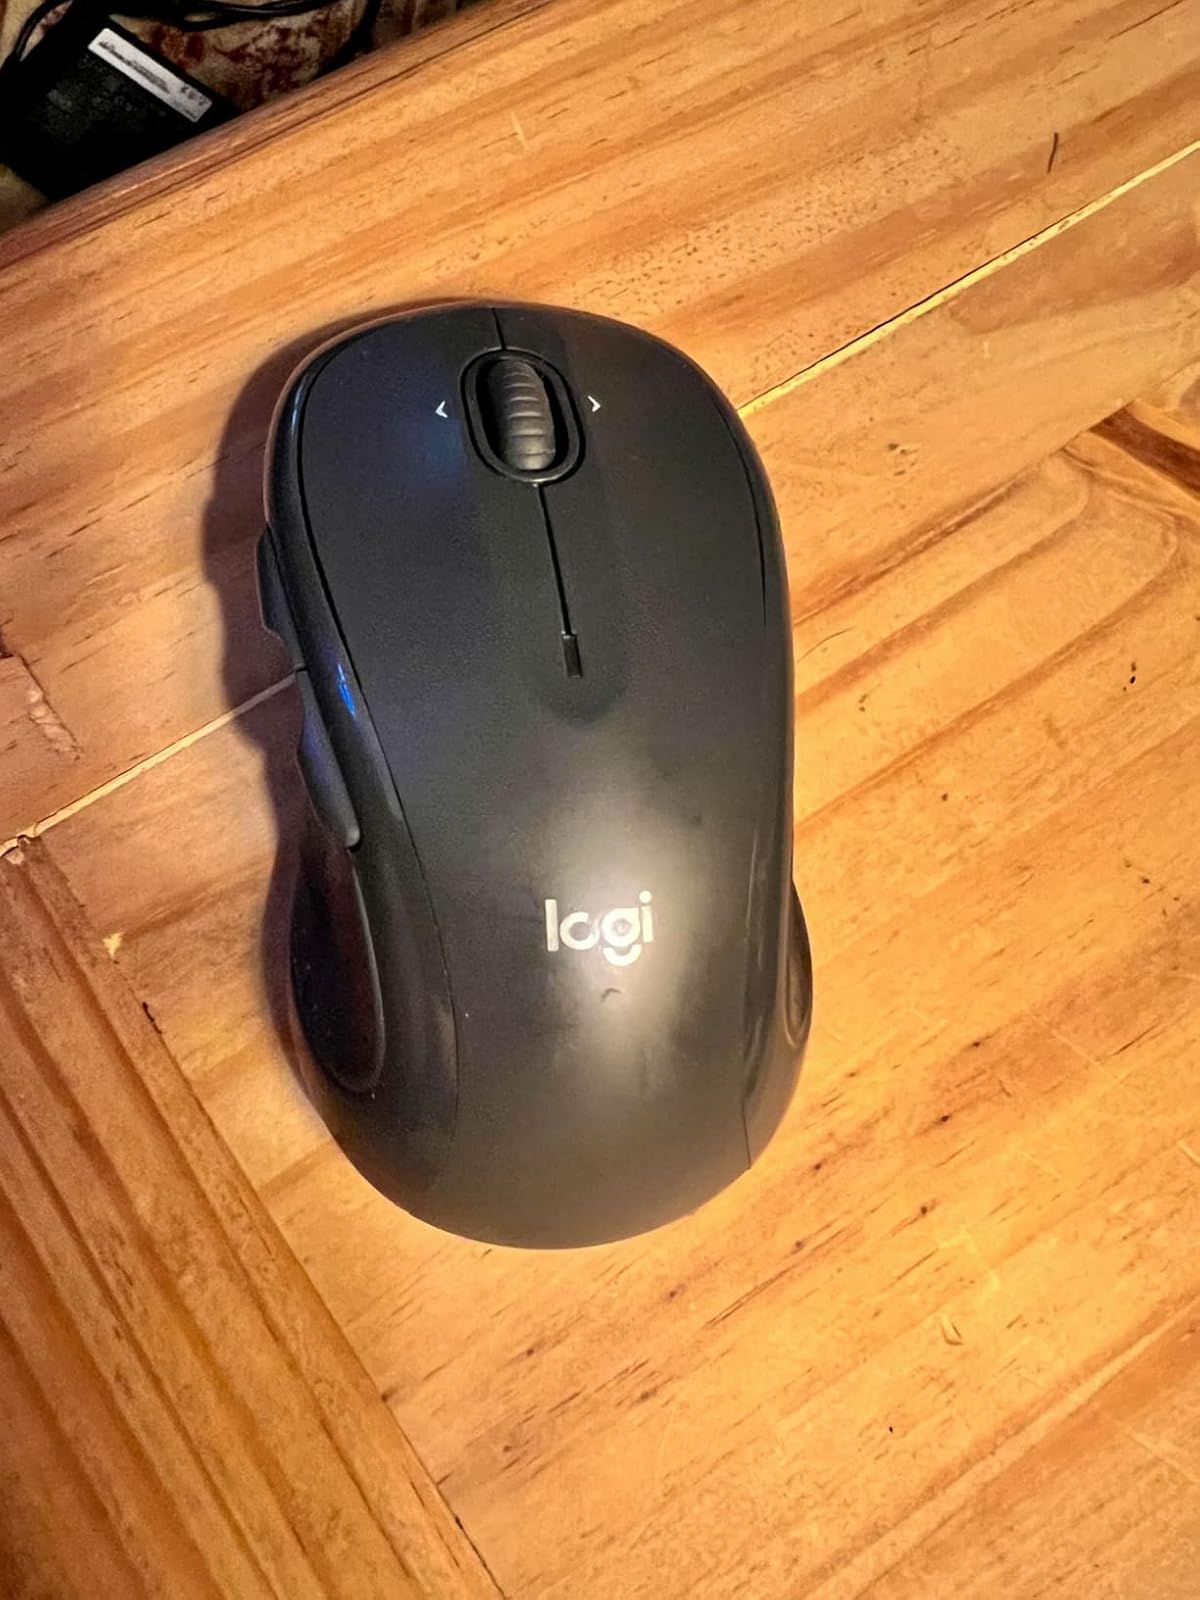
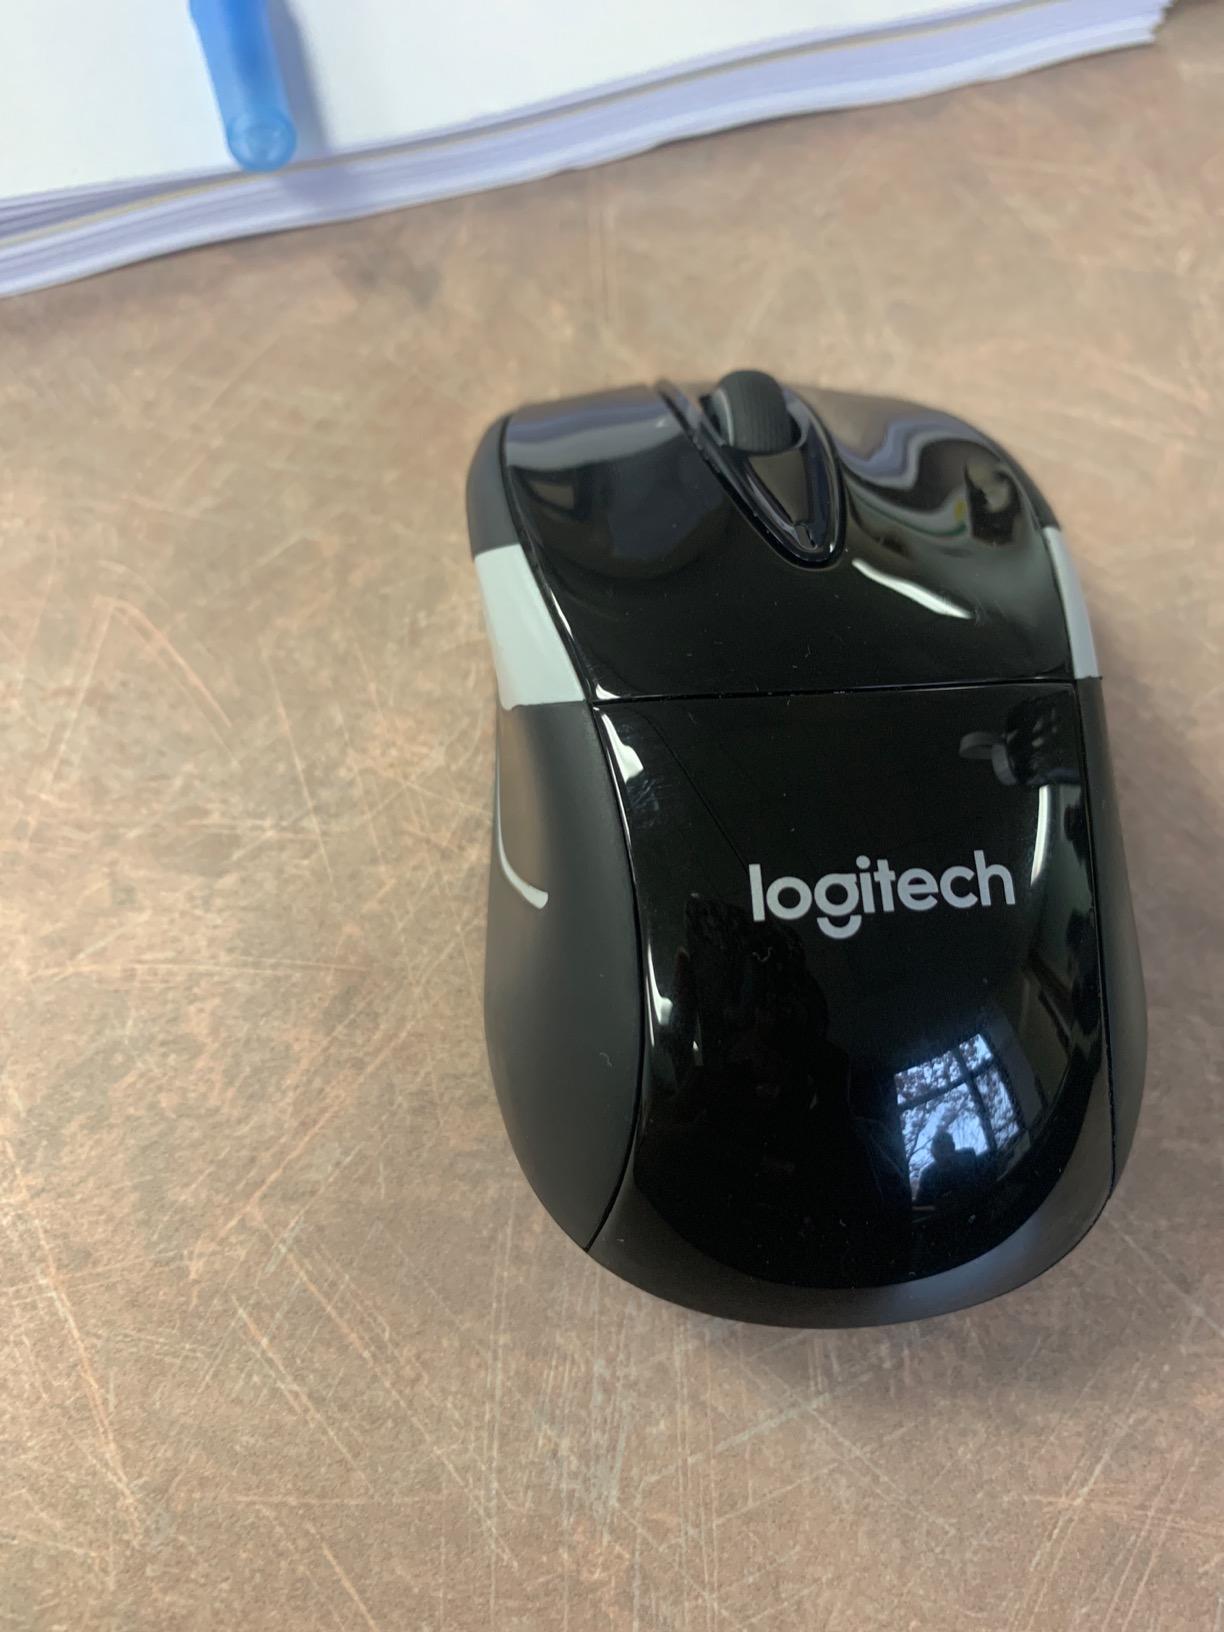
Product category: mouse
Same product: no